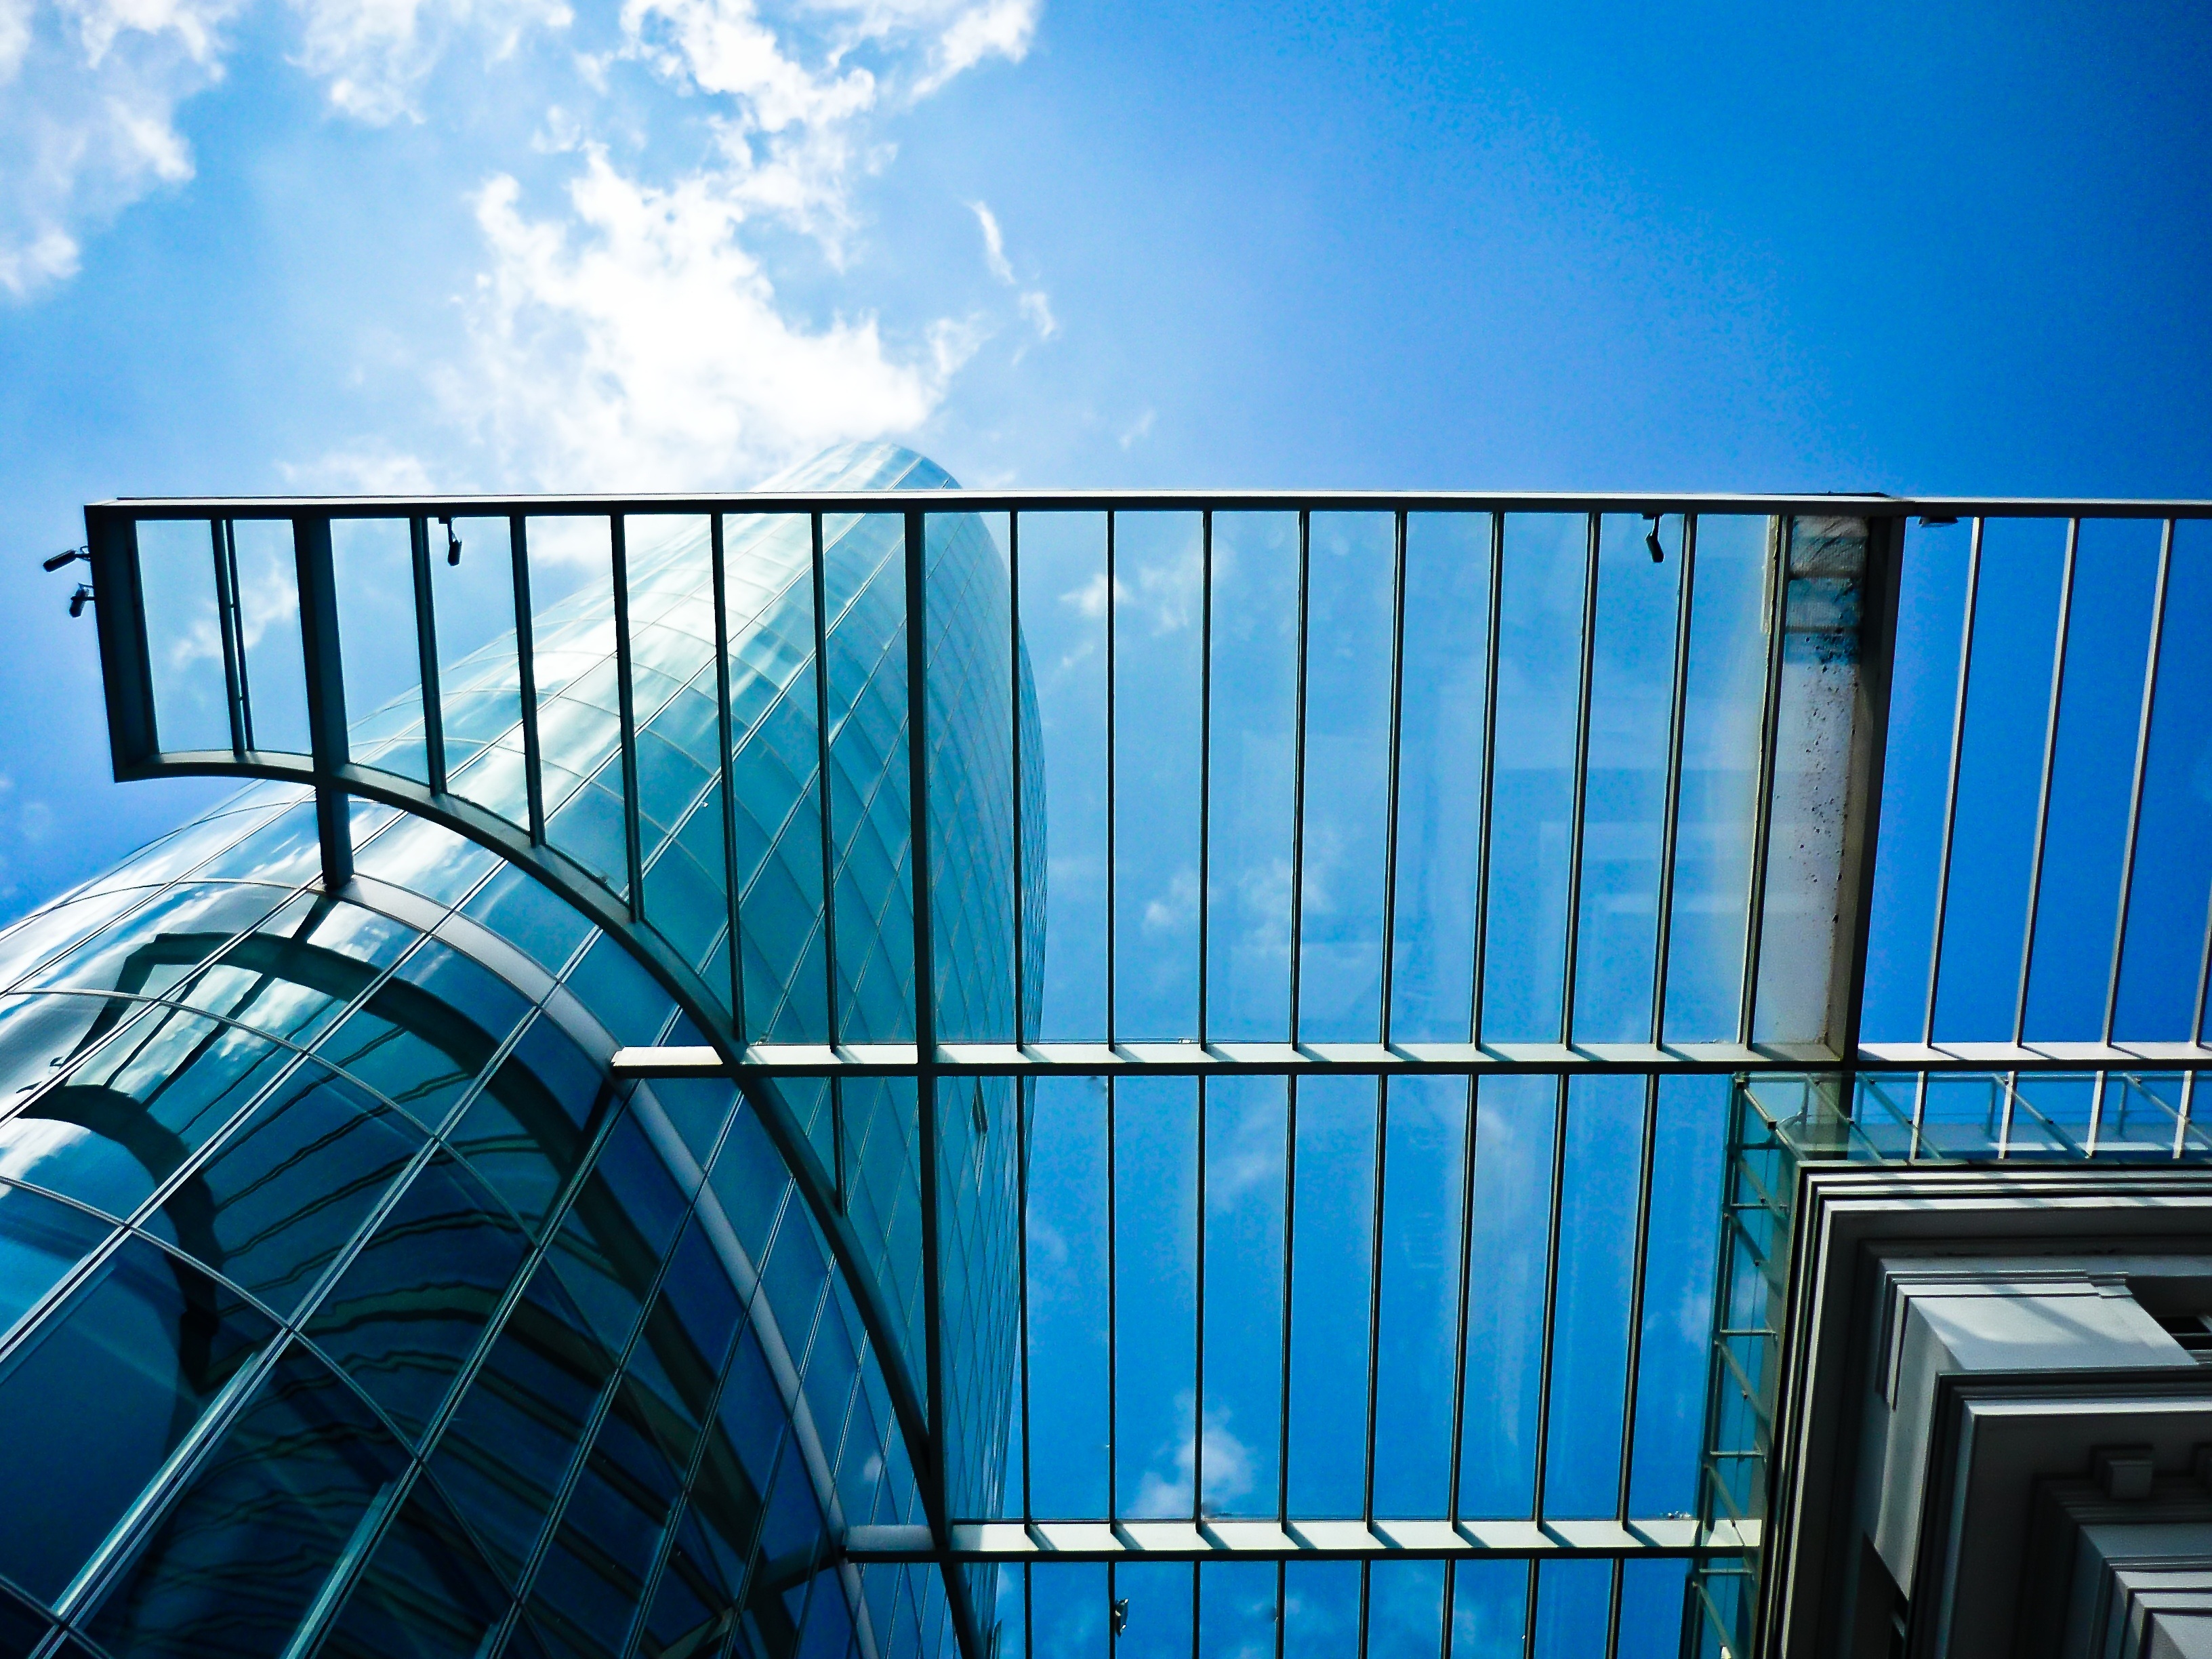
architecture, house, glass, building, skyscraper, line, geometric, facade, blue, modern, office building, bluish, low angle shot, dusseldorf